Ian Wedde

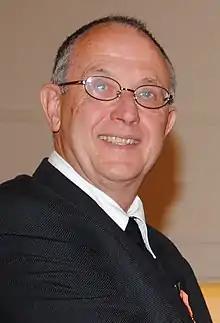
Wedde in 2010

Ian Curtis Wedde (born 17 October 1946) is a New Zealand poet, fiction writer, critic, and art curator.